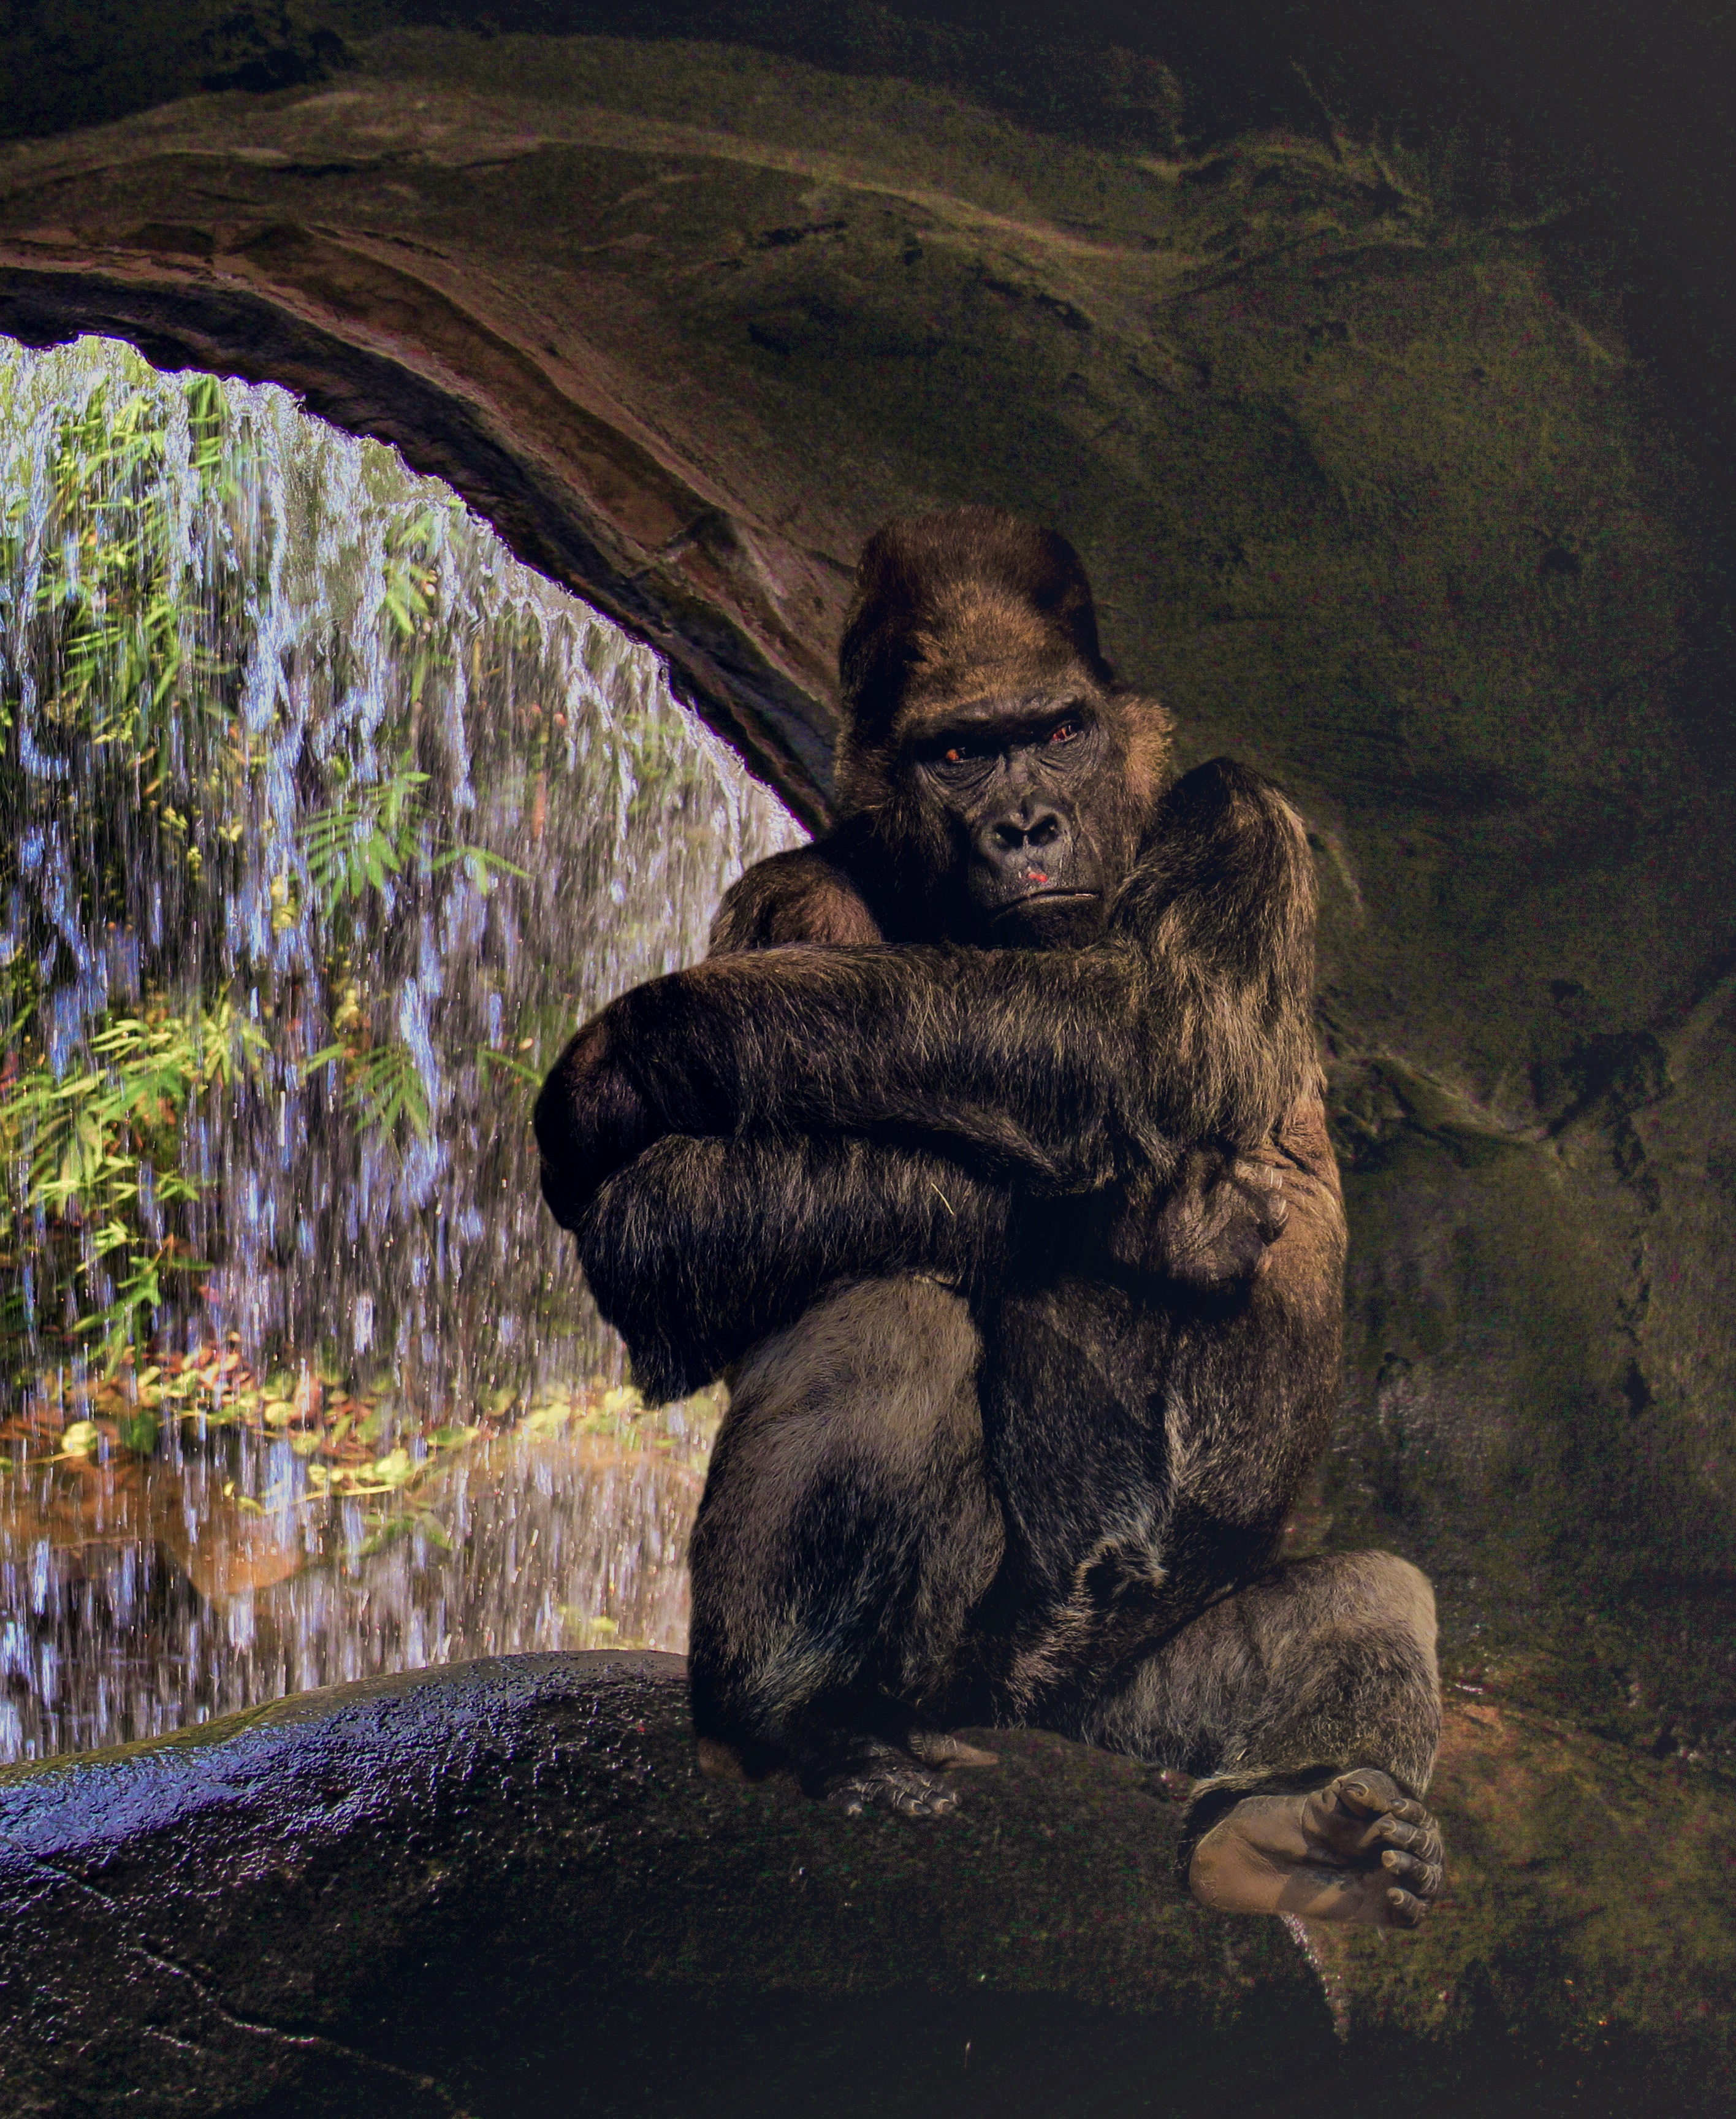
watch, rock, thinking, cave, jungle, gorilla, sculpture, art, ape, grim, mythology, silverback